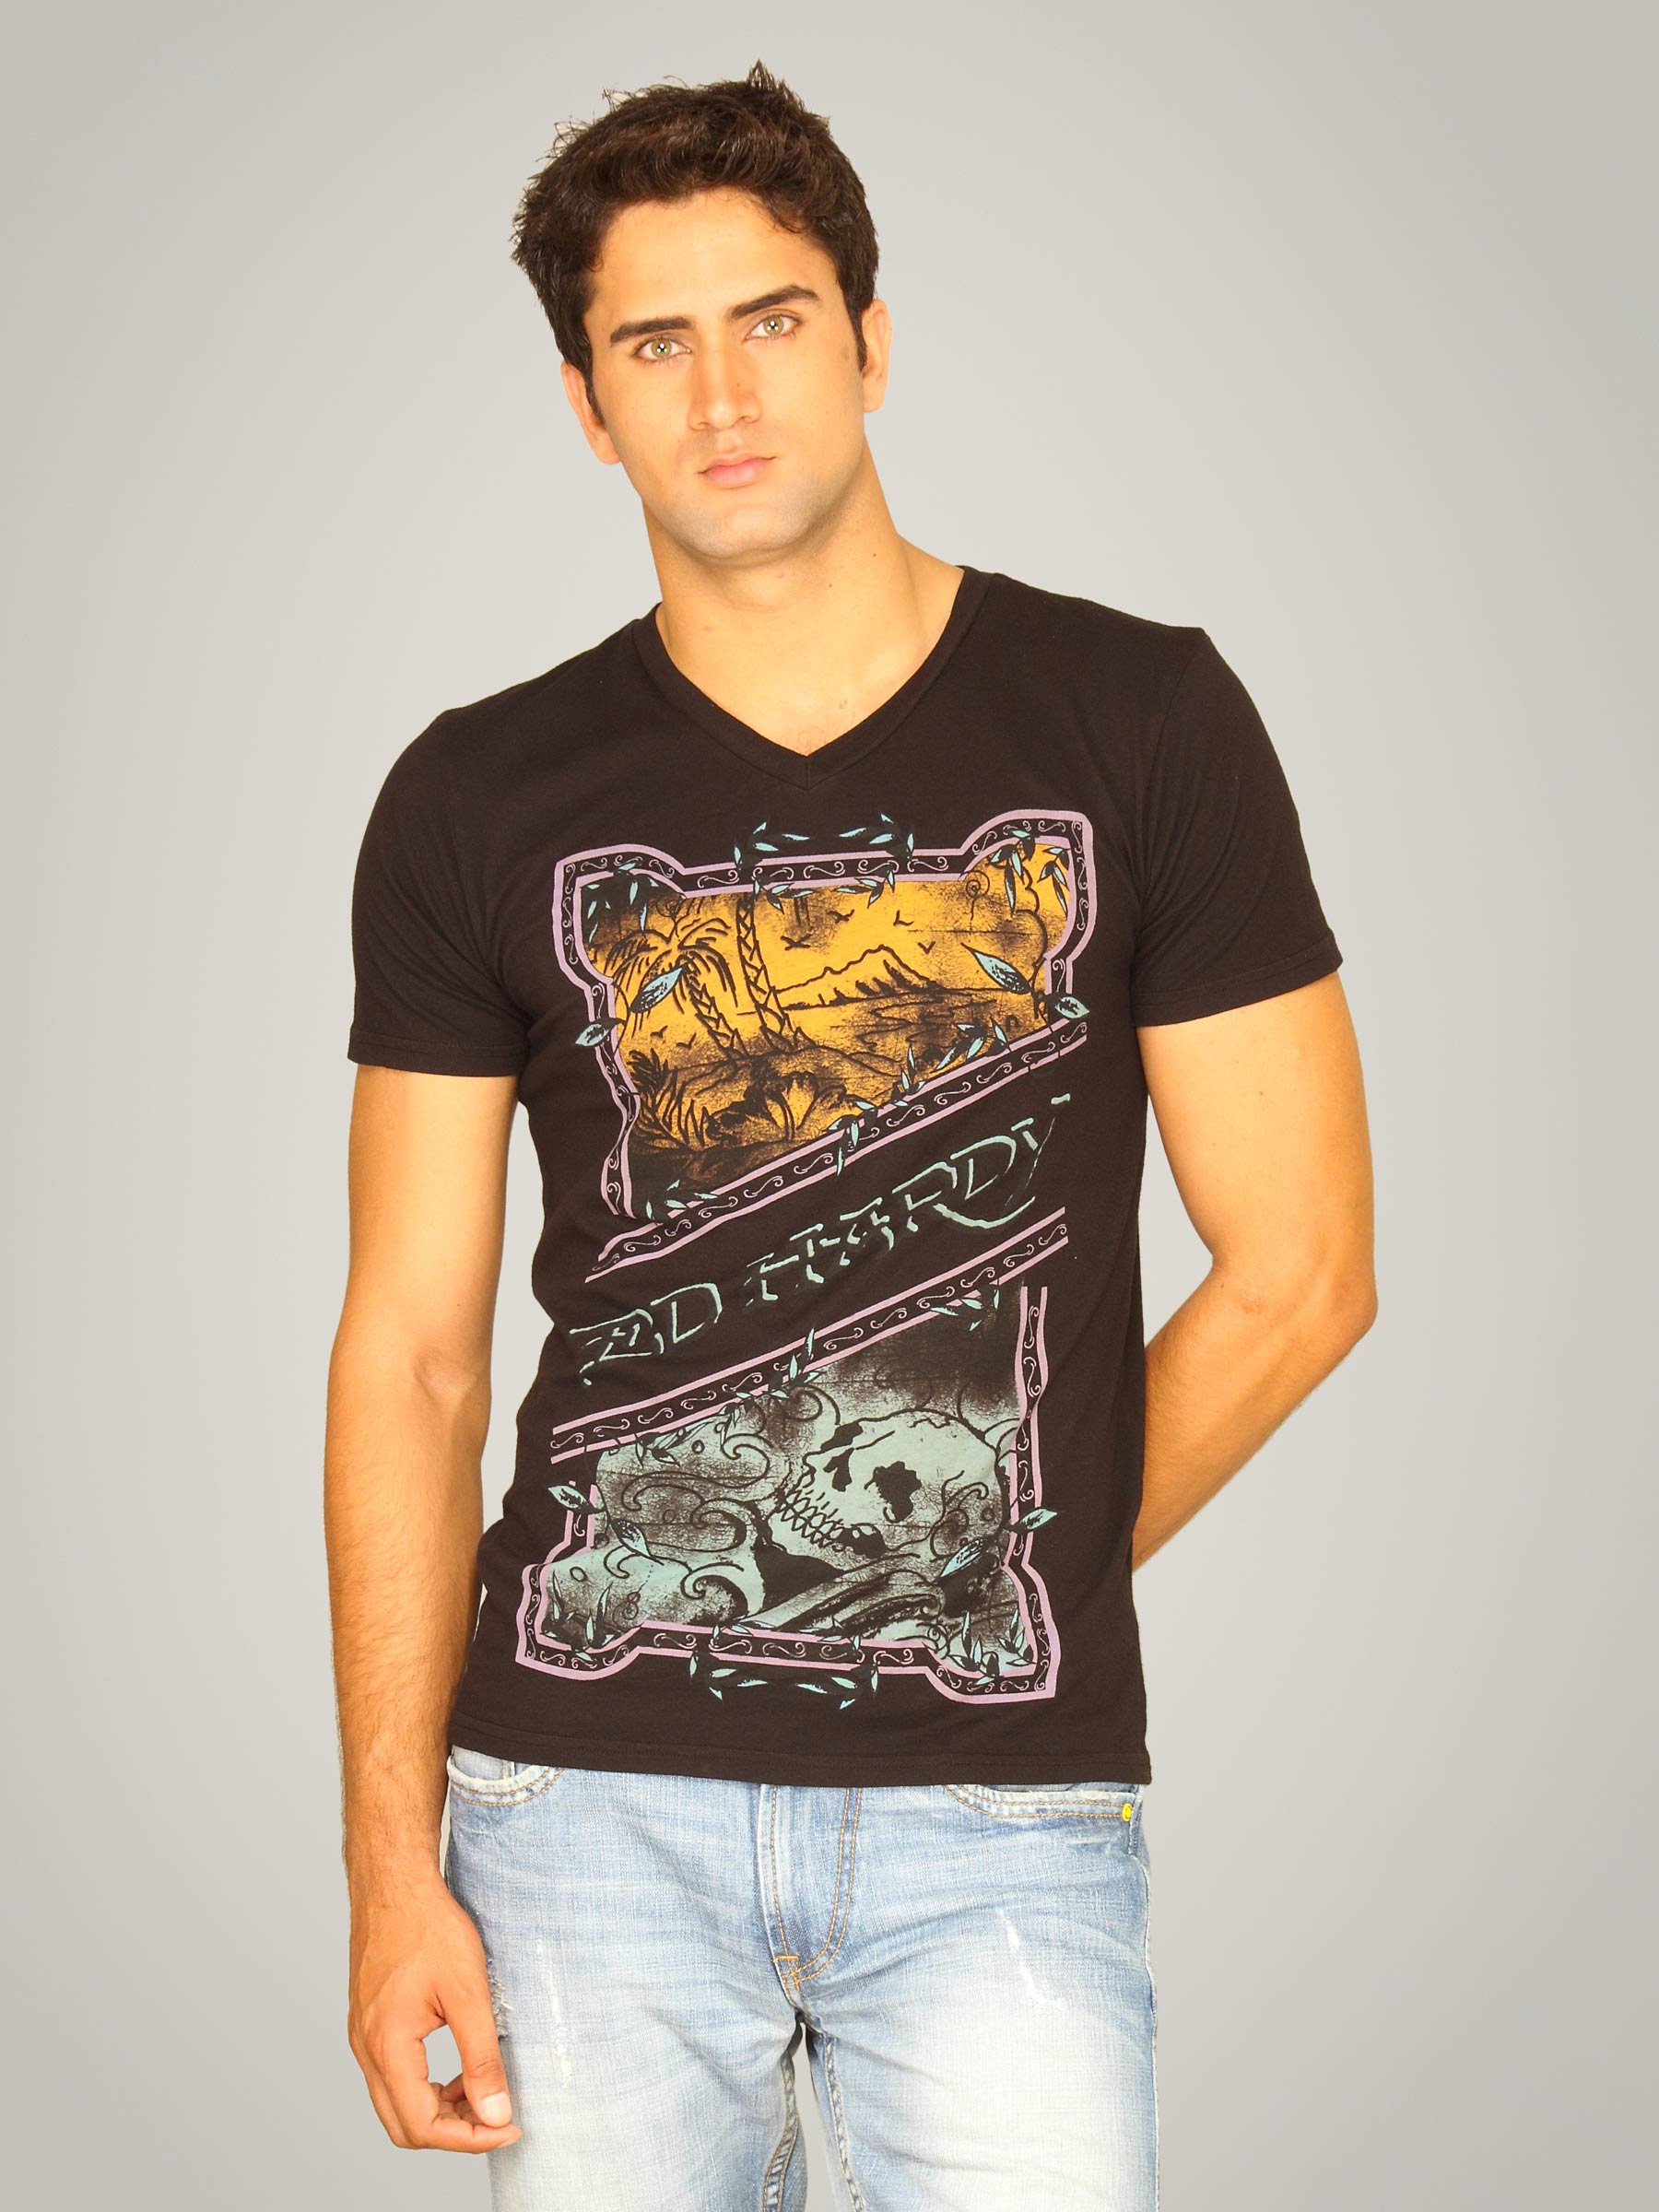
Ed Hardy Men's Skull Wave Black T-shirt
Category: Apparel / Topwear / Tshirts
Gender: Men
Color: Black
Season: Summer 2011
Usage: Casual